David Lyman II House

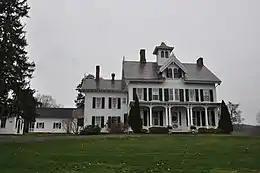

The David Lyman II House, also known as the Lyman Homestead, is a historic house at 5 Lyman Road in Middlefield, Connecticut. Built around 1860, it is among the best Gothic Revival structures in the greater Middletown area. The house is built in part on the foundation of a 1785 house that originally stood on the site. The property containing the house and its outbuildings was listed on the National Register of Historic Places in 1986.